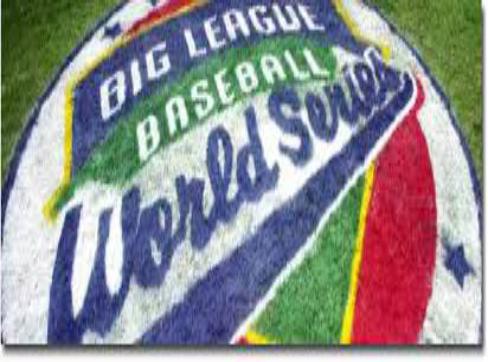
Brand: Big League
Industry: Others